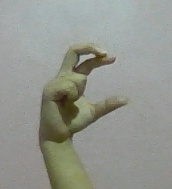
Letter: thal